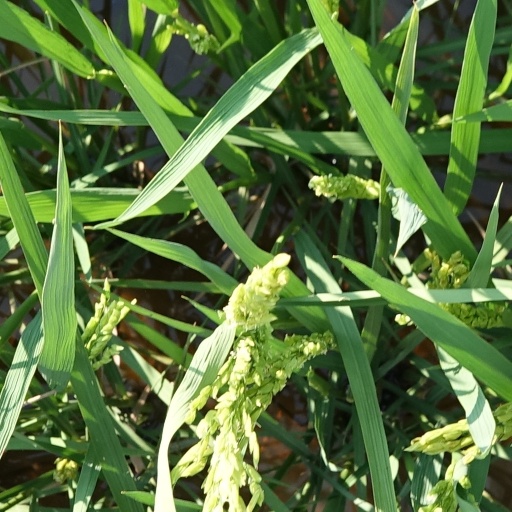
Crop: rice